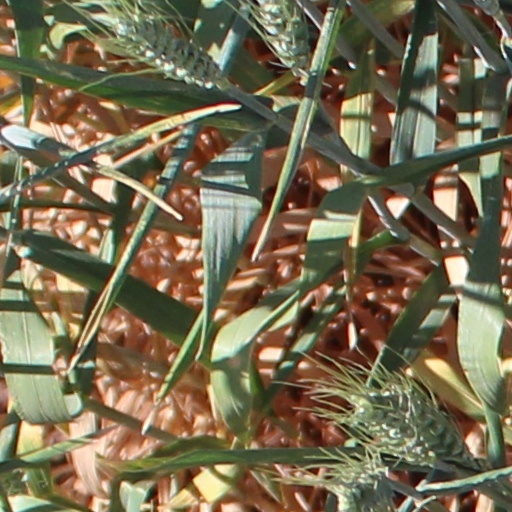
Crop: wheat